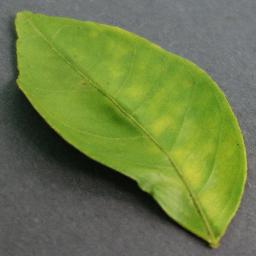
Label: Orange___Haunglongbing_(Citrus_greening)